Organized secularism

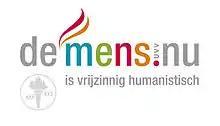
Logo deMens.nu

In Belgium, organized secularism is the local associations and organizations which provide moral support for naturalist, atheist, agnostic, secular humanist, freethinking, Bright, or irreligious and non-confessional citizens. A person who subscribes to such entities or ideologies, or at least espouses an interest in "free inquiry" apart from religious traditions is described as a "secular" or "free-thinker".